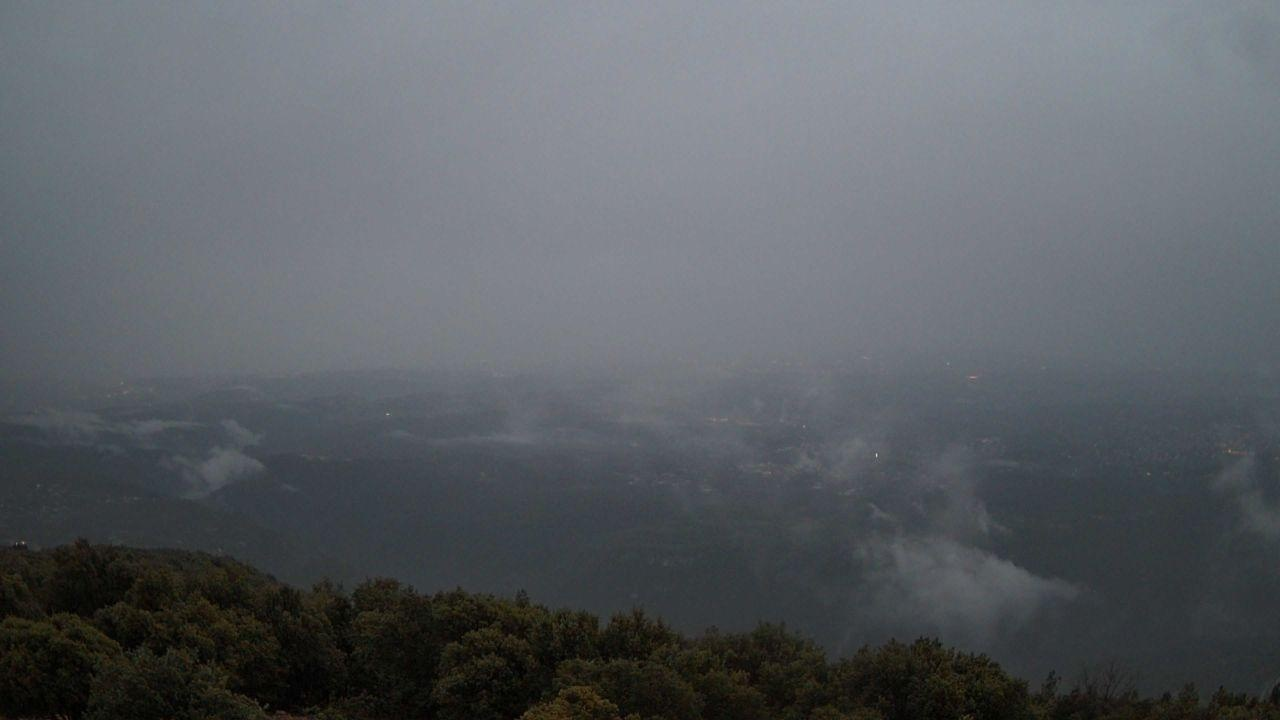
Fire: no
Smoke: no